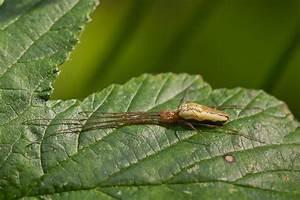
spider